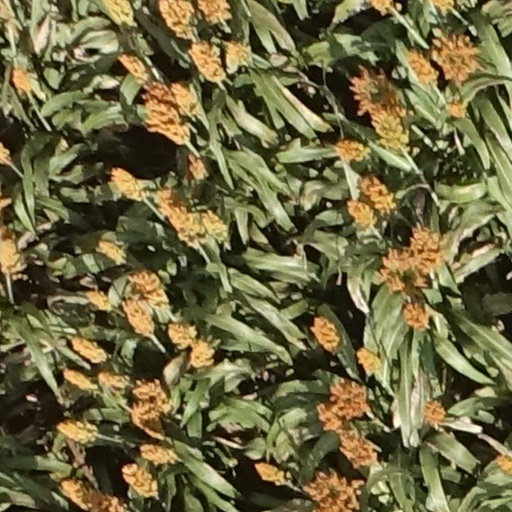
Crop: sorghum